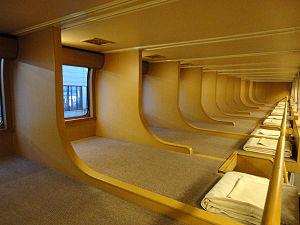
Le Sunrise Seto est un train express de nuit reliant Tokyo à Takamatsu au Japon et exploité par les compagnies JR West, JR Central, JR East, JR Shikoku. Il est le successeur du train express Seto.